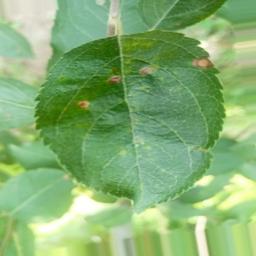
Label: Alternaria